Angevin kings of England

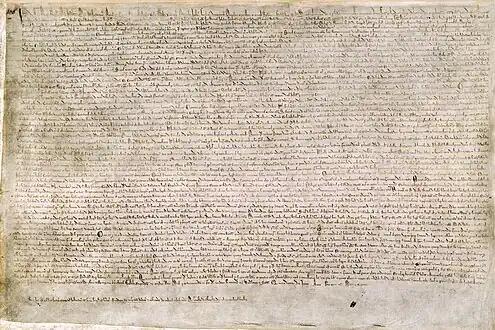
One of only four surviving exemplifications of the 1215 text of "Magna Carta"

John's French defeats weakened his position in England. The rebellion of his English vassals resulted in "Magna Carta", which limited royal power and established common law. This would form the basis of every constitutional battle of the 13th and 14th centuries. The barons and the crown failed to abide by "Magna Carta", leading to the First Barons' War when rebel barons provoked an invasion by Prince Louis. Many historians use John's death and William Marshall's appointment as protector of nine-year-old Henry III to mark the end of the Angevin period and the beginning of the Plantagenet dynasty. Marshall won the war with victories at Lincoln and Dover in 1217, leading to the Treaty of Lambeth in which Louis renounced his claims. In victory, the Marshal Protectorate reissued "Magna Carta" as the basis of future government.